FC Dinamo București

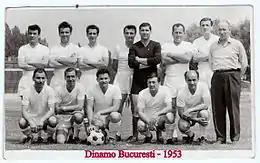
The Dinamo squad in 1953

Until the end of the championship, Dinamo was going to be represented by two teams: "Ciocanul" ("Hammer"), named "Dinamo A" and "Unirea Tricolor MAI", known as "Dinamo B" (this last one relegating, at the end of the football season, into the Divizia B). Starting with 1950, Dinamo A was separated from Dinamo B, the latter being transferred first to Braşov, then to Cluj-Napoca, and eventually, in 1958, being moved to Bacău, where it became FCM Bacău.